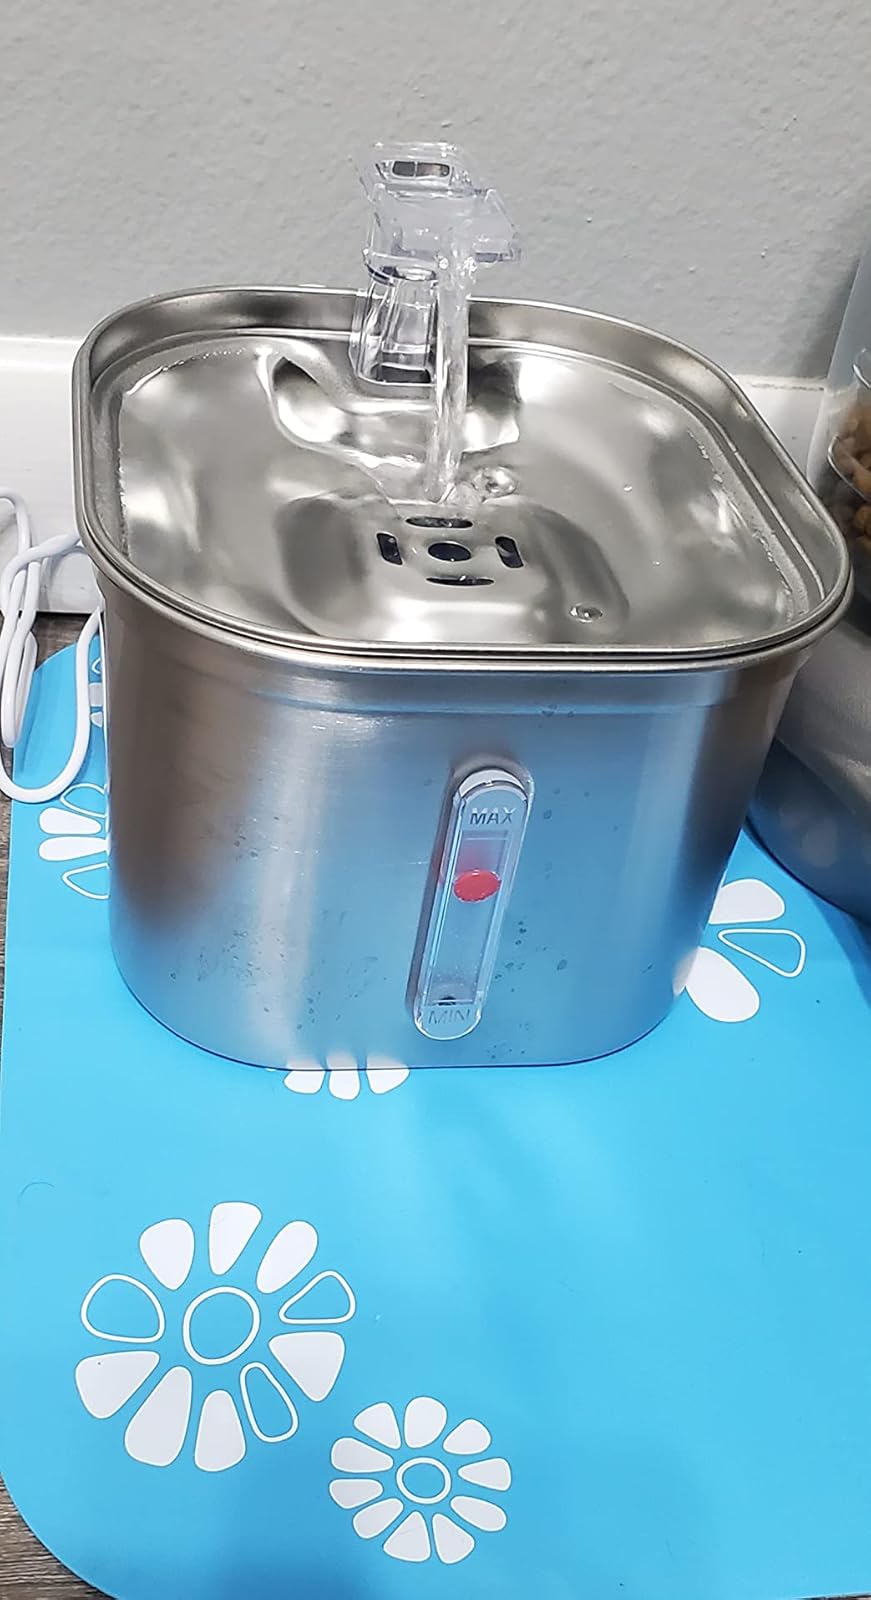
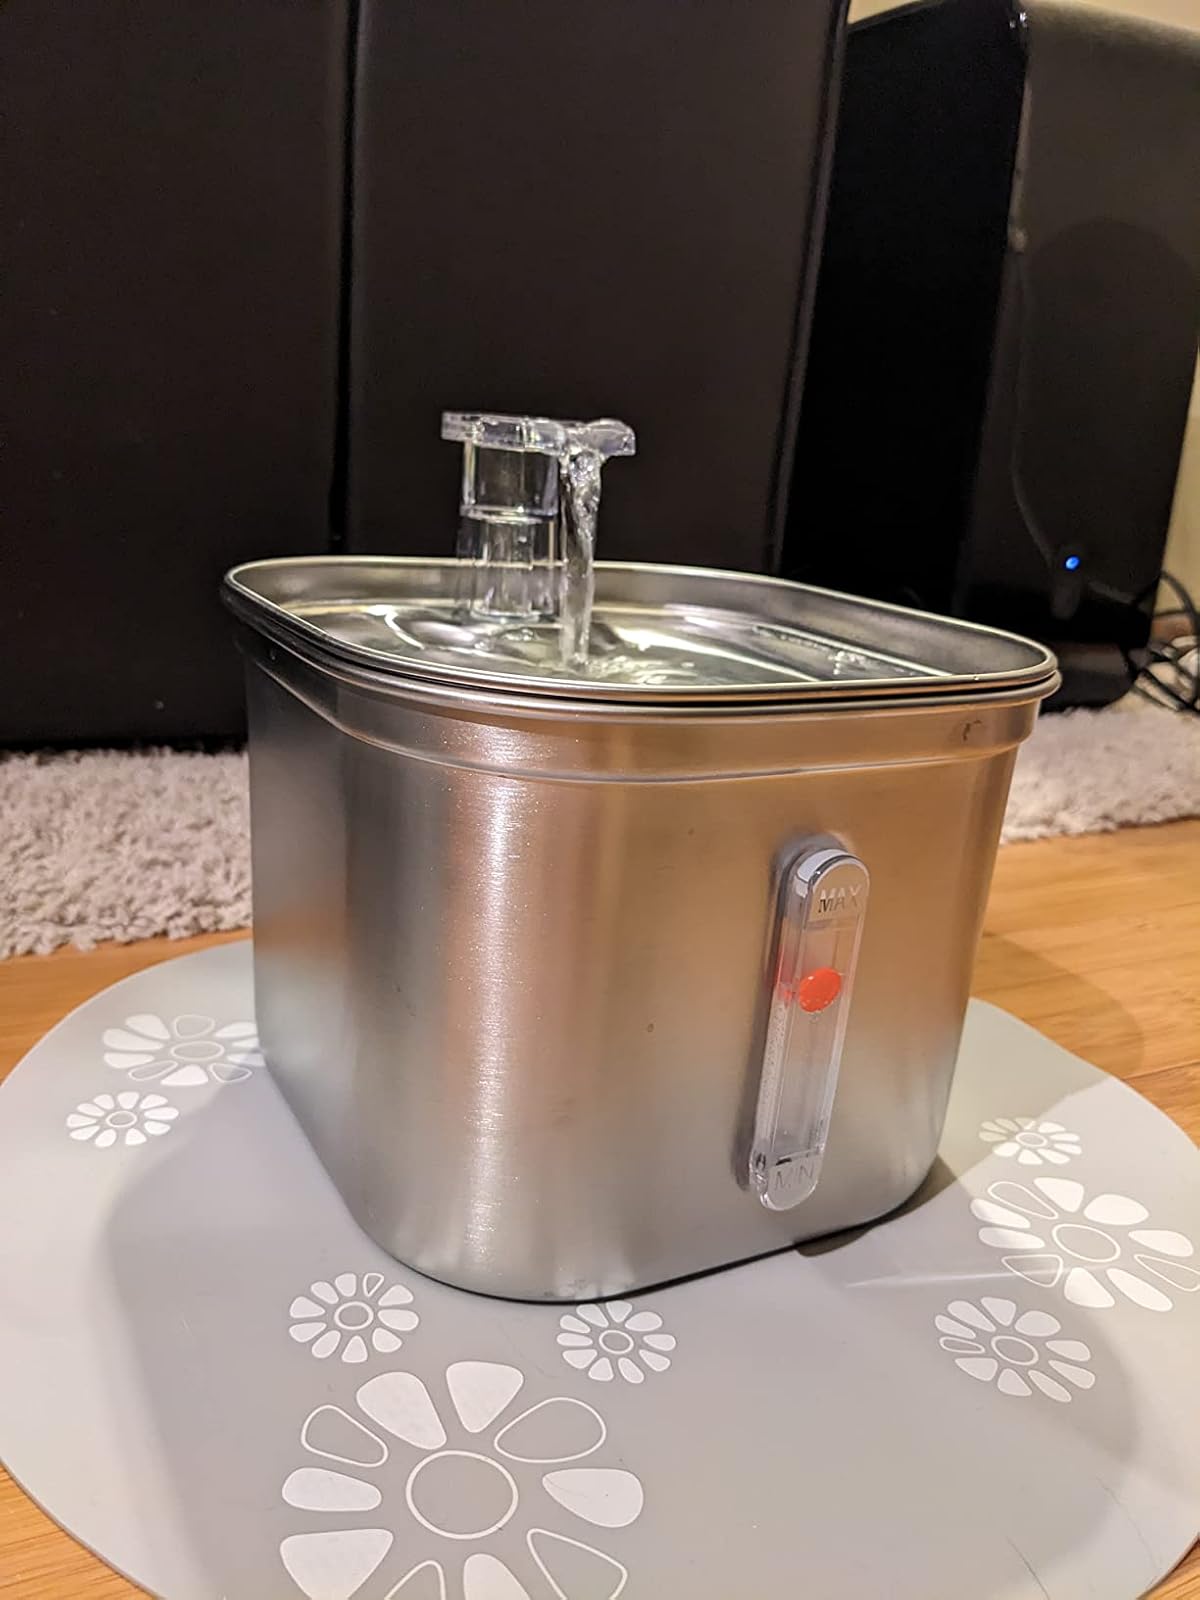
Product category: items_bowl
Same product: yes